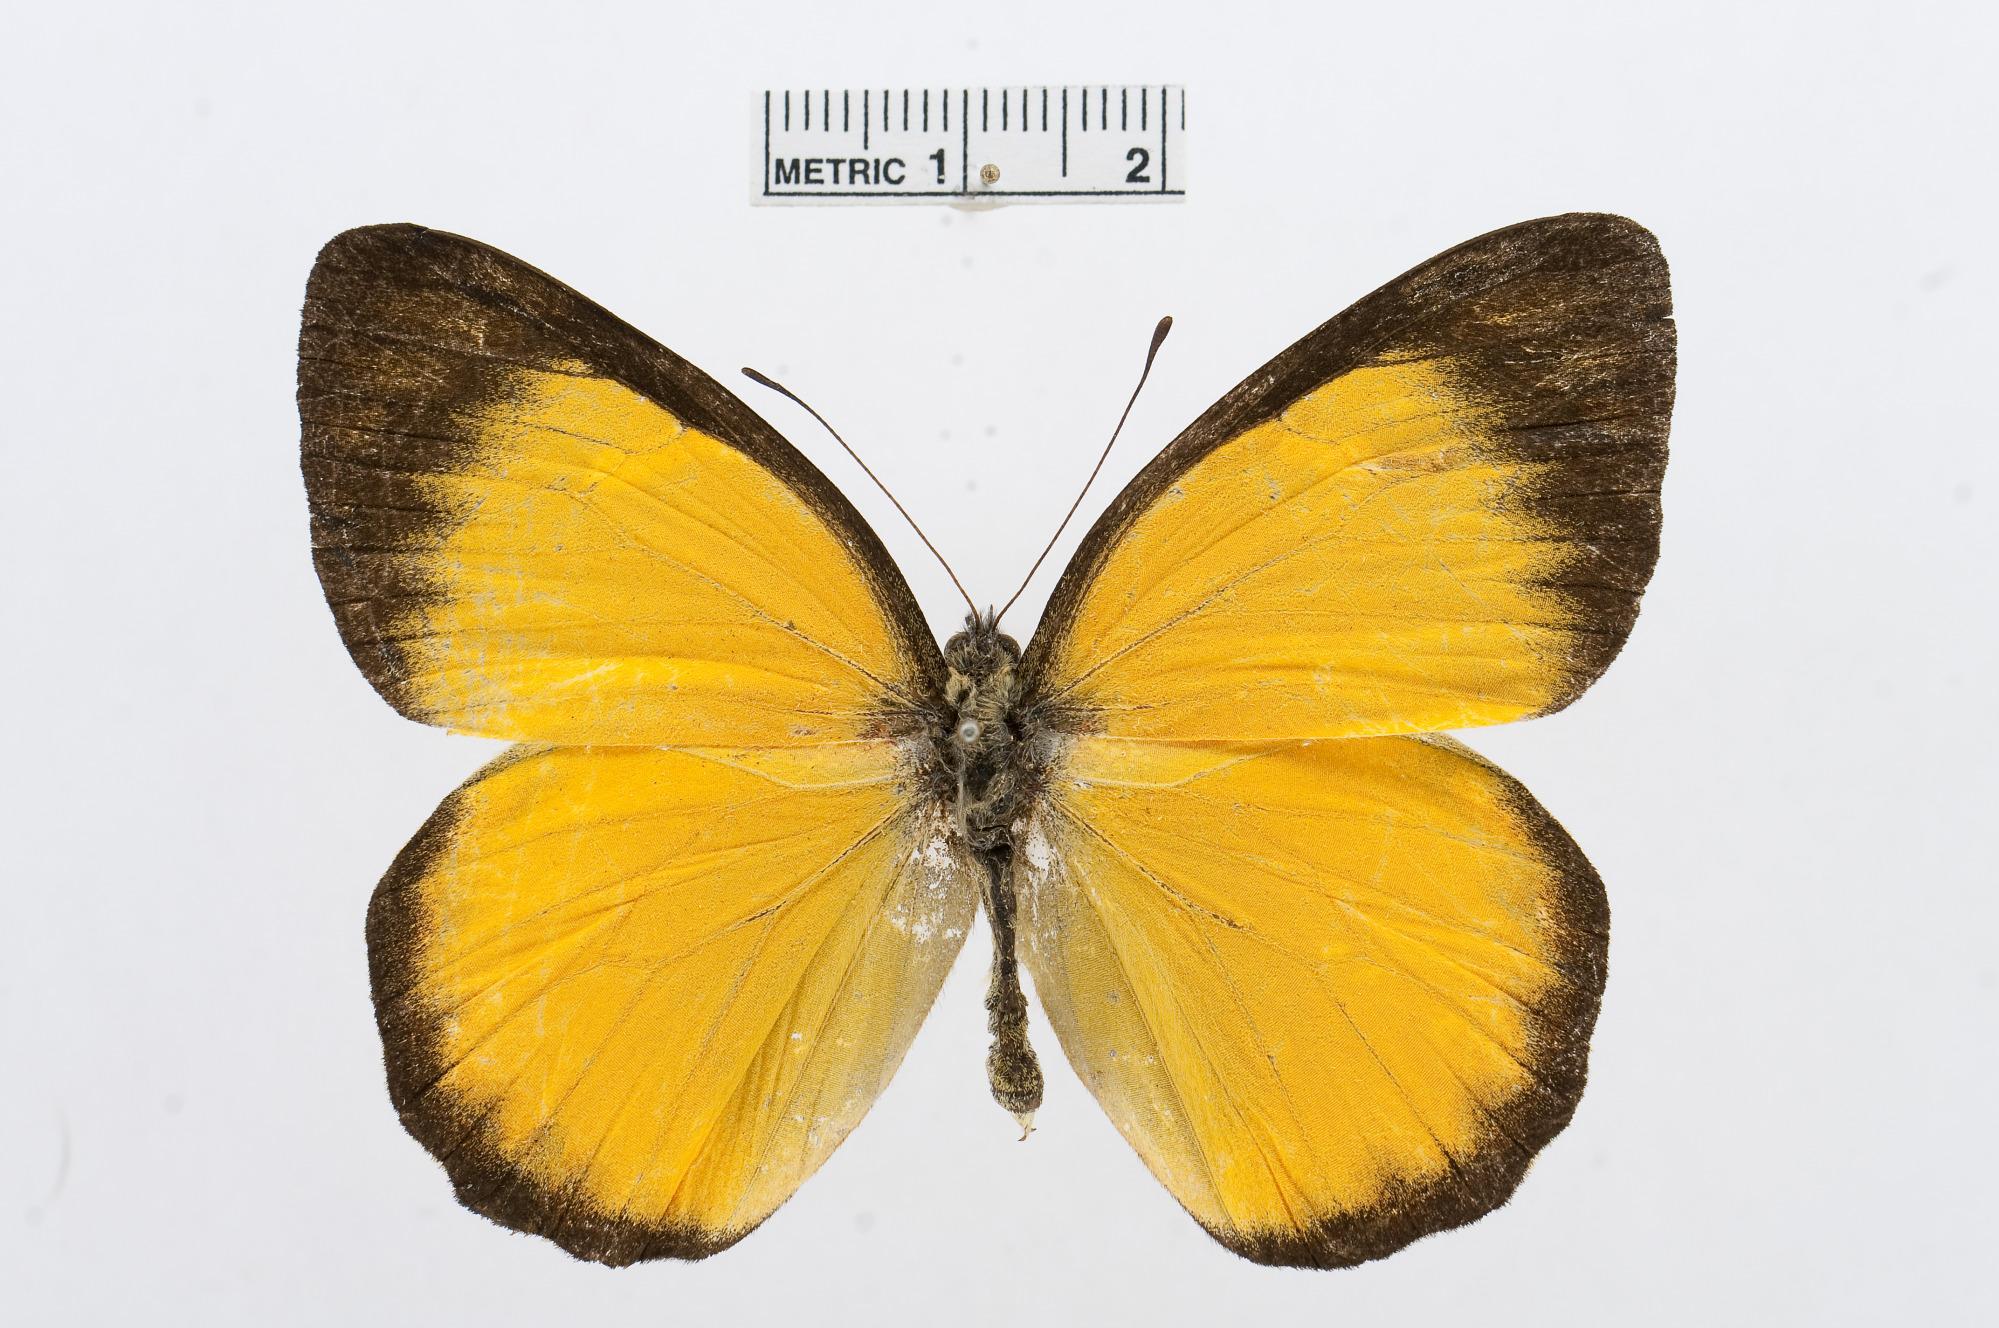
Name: Delias aurantia
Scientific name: Delias aurantia
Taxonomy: Animalia, Arthropoda, Hexapoda, Insecta, Lepidoptera, Pieridae, Pierinae